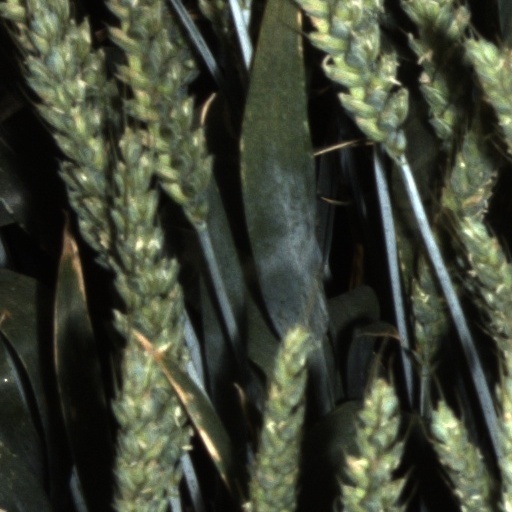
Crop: wheat